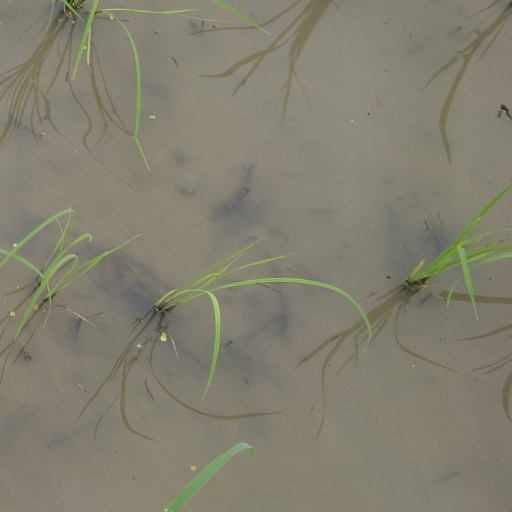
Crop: rice